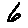
Label: 6